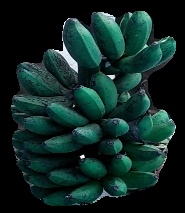
Variety: rasbale
Grade: grade3